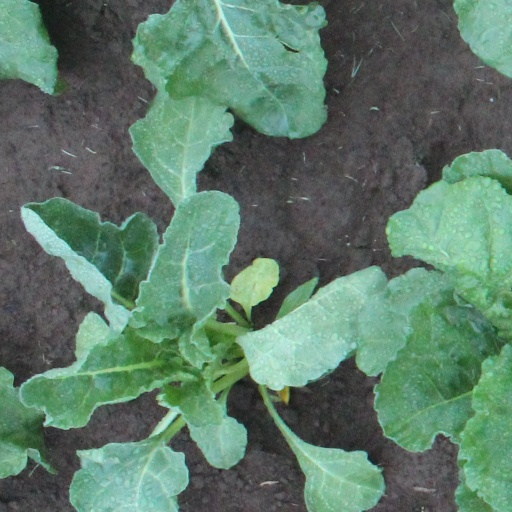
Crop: sugar beet